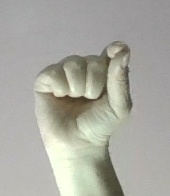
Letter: fa